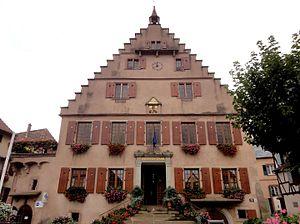
Alsace, Bas-Rhin, Hôtel de Ville de Dambach-la-Ville (1547), 11 place du Marché (PA00084681, IA00115189).
L'hôtel de ville de Dambach-la-Ville est un monument historique situé à Dambach-la-Ville, dans le département français du Bas-Rhin.
Dambach-la-Ville est une commune française située dans le département du Bas-Rhin, en région Grand Est.